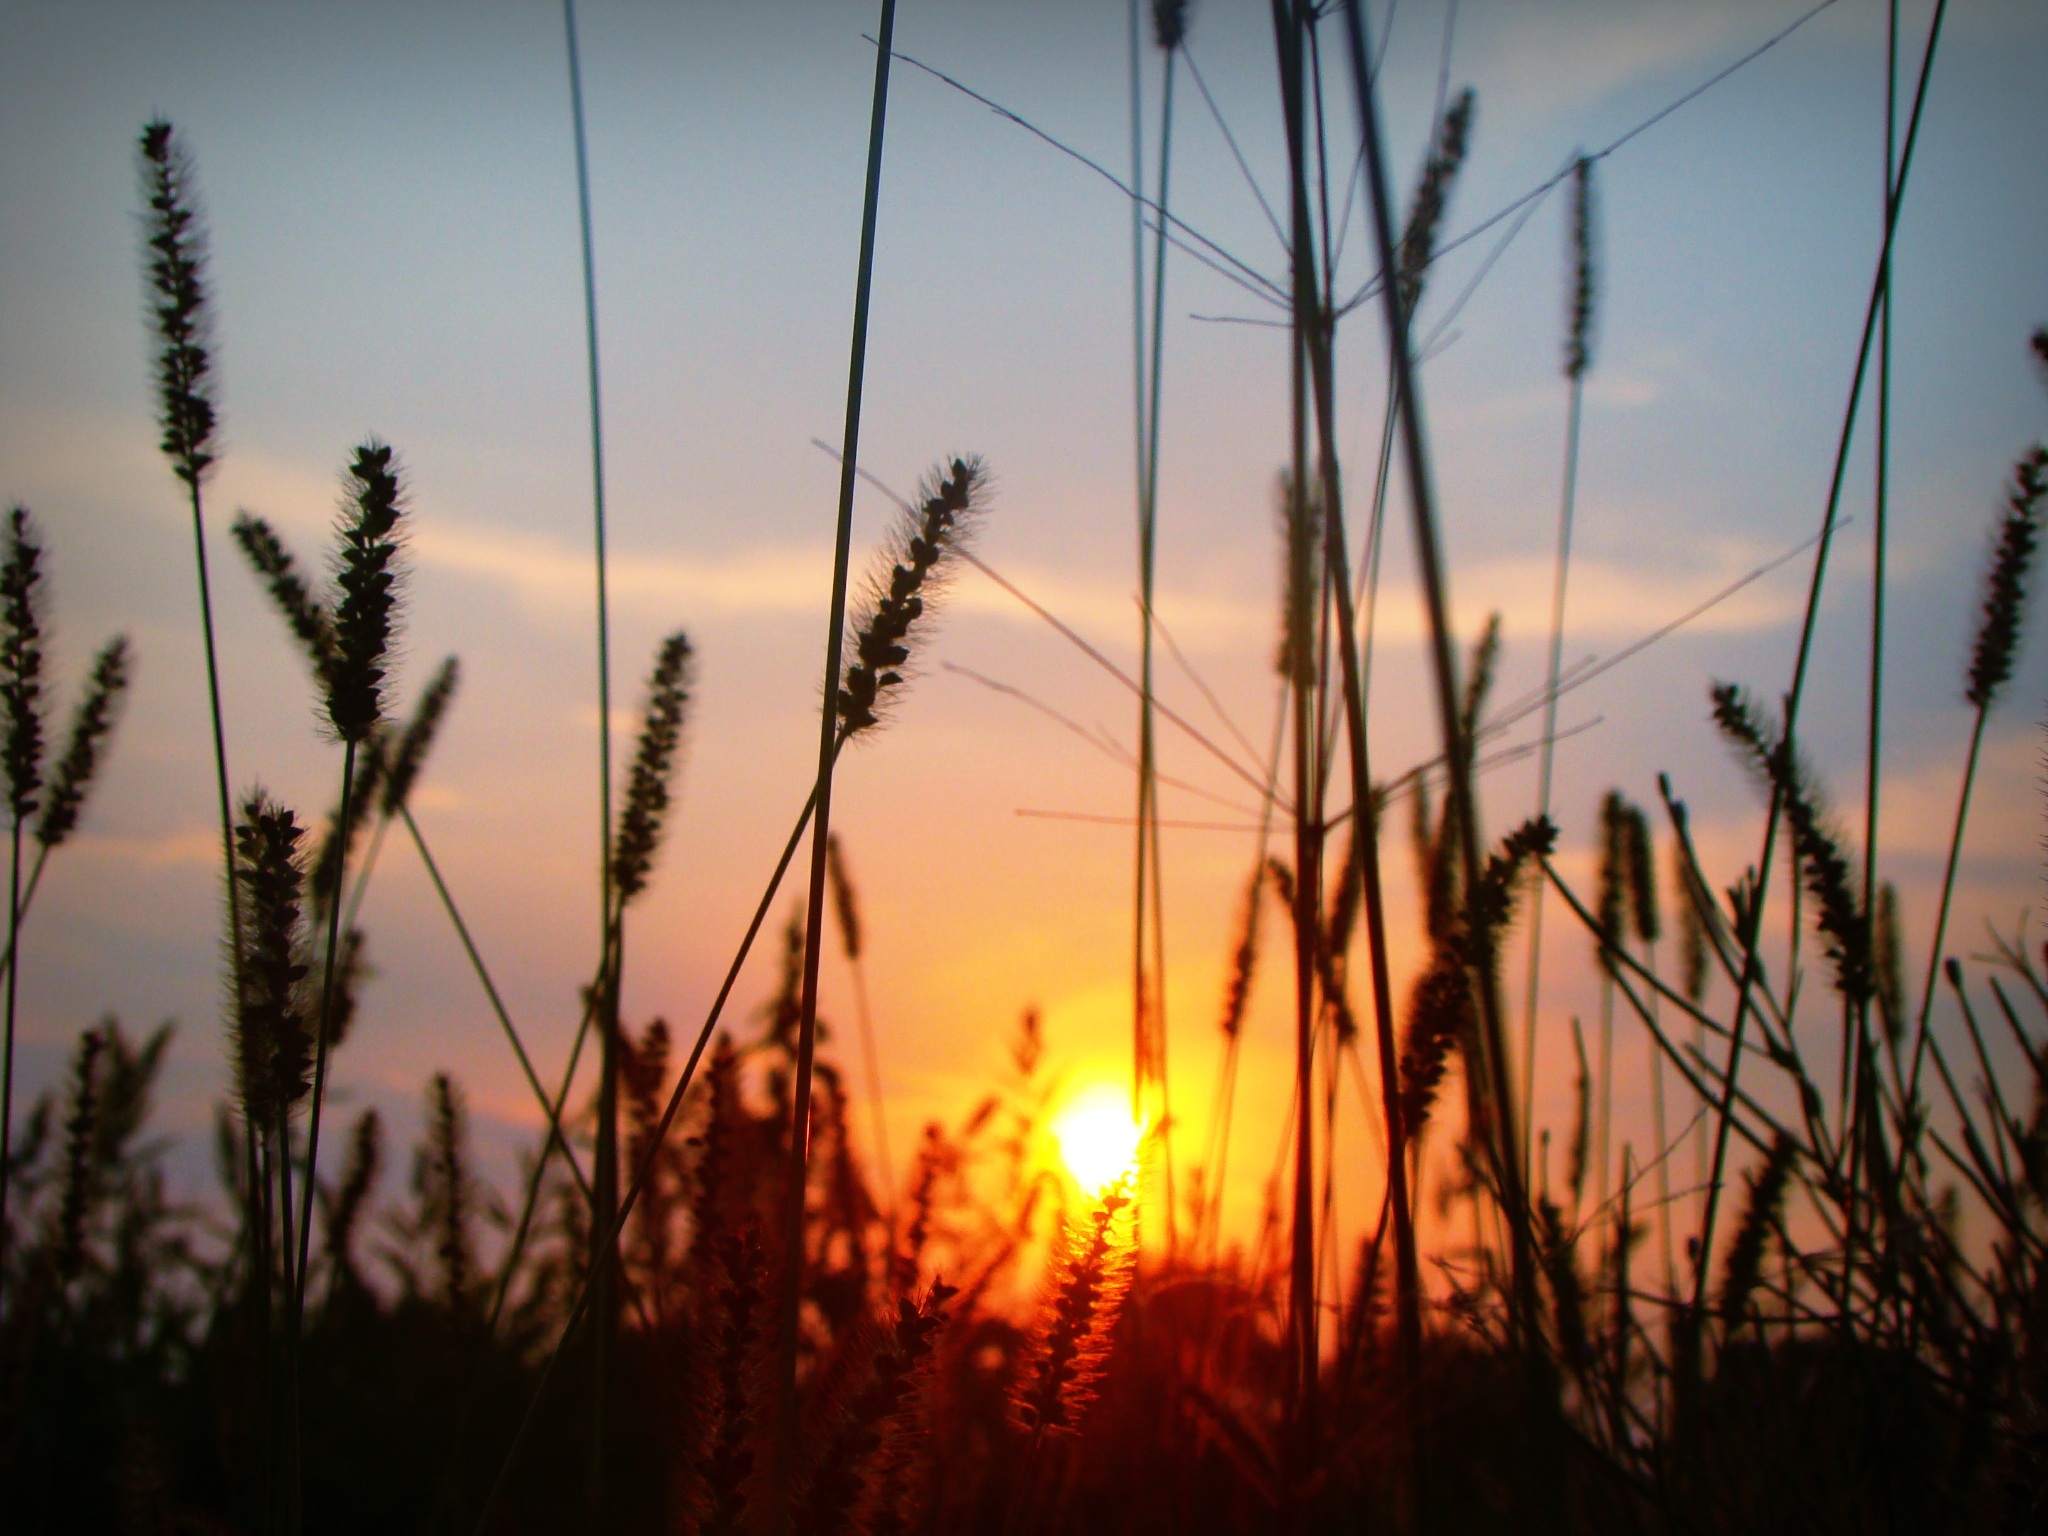
tree, grass, silhouette, sun, sunrise, sunset, field, sunlight, morning, dawn, dusk, evening, plants, grass family